Dos y Dos

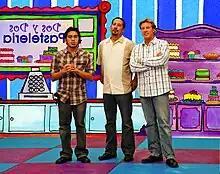
Joe Lizura on the set of Dos y Dos

Joe Lizura was the head of Latin American Multimedia Corporation from 2008 to 2011. Everett Hernandez is CEO as of 2013.